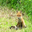
Label: fox